Protective relay

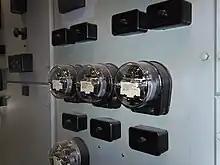
Electromechanical protective relays at a hydroelectric generating plant. The relays are in round glass cases. The rectangular devices are test connection blocks, used for testing and isolation of instrument transformer circuits.

In electrical engineering, a protective relay is a relay device designed to trip a circuit breaker when a fault is detected. The first protective relays were electromagnetic devices, relying on coils operating on moving parts to provide detection of abnormal operating conditions such as over-current, overvoltage, reverse power flow, over-frequency, and under-frequency.